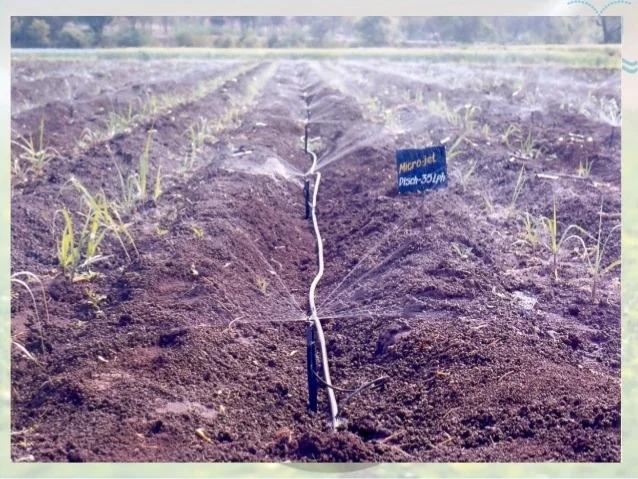
Shamba kubwa lililo na mimiea,katikati kuna mpira,huku kukiwa kumechomekwa vifaa maalumu vinavyorusha maji kwa umbali mrefu, ili kumwagilizia mimea iliyopo katika shamba hilo.